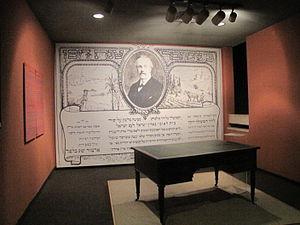
La table est un type de meuble, initialement composé d'une surface plane et horizontale destinée à être posée sur un ou plusieurs pieds, tréteaux ou supports. Dans la culture occidentale, entre autres usages, elle peut être utilisée pour les repas.
La déclaration Balfour de 1917 est une lettre ouverte datée du 2 novembre 1917 et signée par Arthur Balfour, le Foreign Secretary britannique. Elle est adressée à Lord Lionel Walter Rothschild, éminence de la communauté juive britannique et financier du mouvement sioniste, aux fins de retransmission.